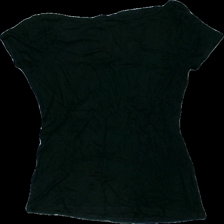
View: back
Type: T-shirt
Category: Ladies
Brand: Esprit
Colors: Black
Material: 100% viscose
Cut: Regular
Size: L
Season: All
Damage location: bottom center
Damage 2 location: bottom left
Damage 3 location: top center
Price range: <50
Recommended usage: Export
Description: svart t-shirt, mycket nopprig